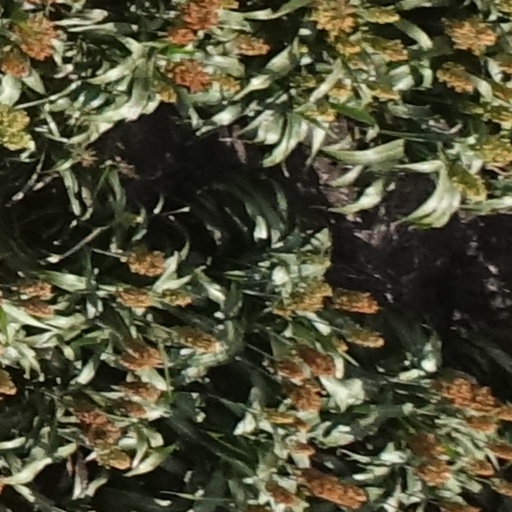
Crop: sorghum